Madonna in media

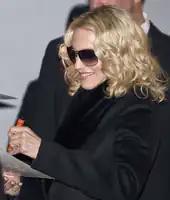
Madonna during the Berlinale in 2008

American entertainer Madonna debuted in media in the early 1980s. Explorations of her image and rise to popularity have expanded to academic and media studies, at times transcending Madonna's own career with some noting a broader impact on celebrity culture.